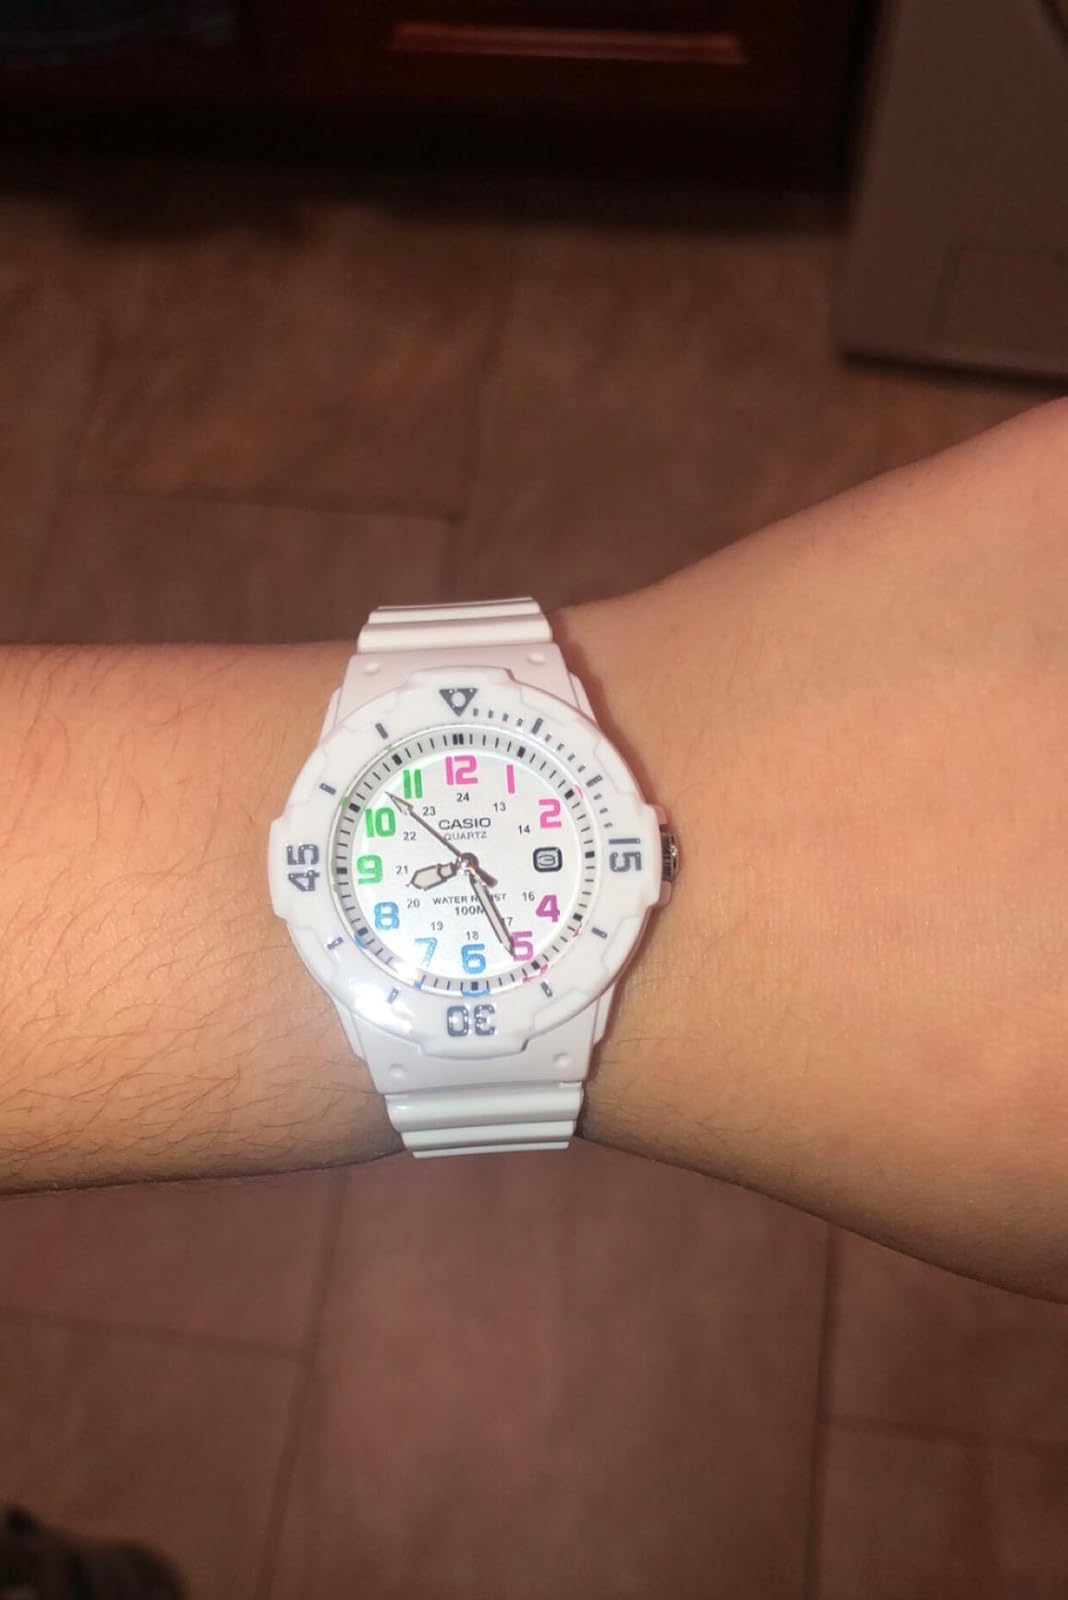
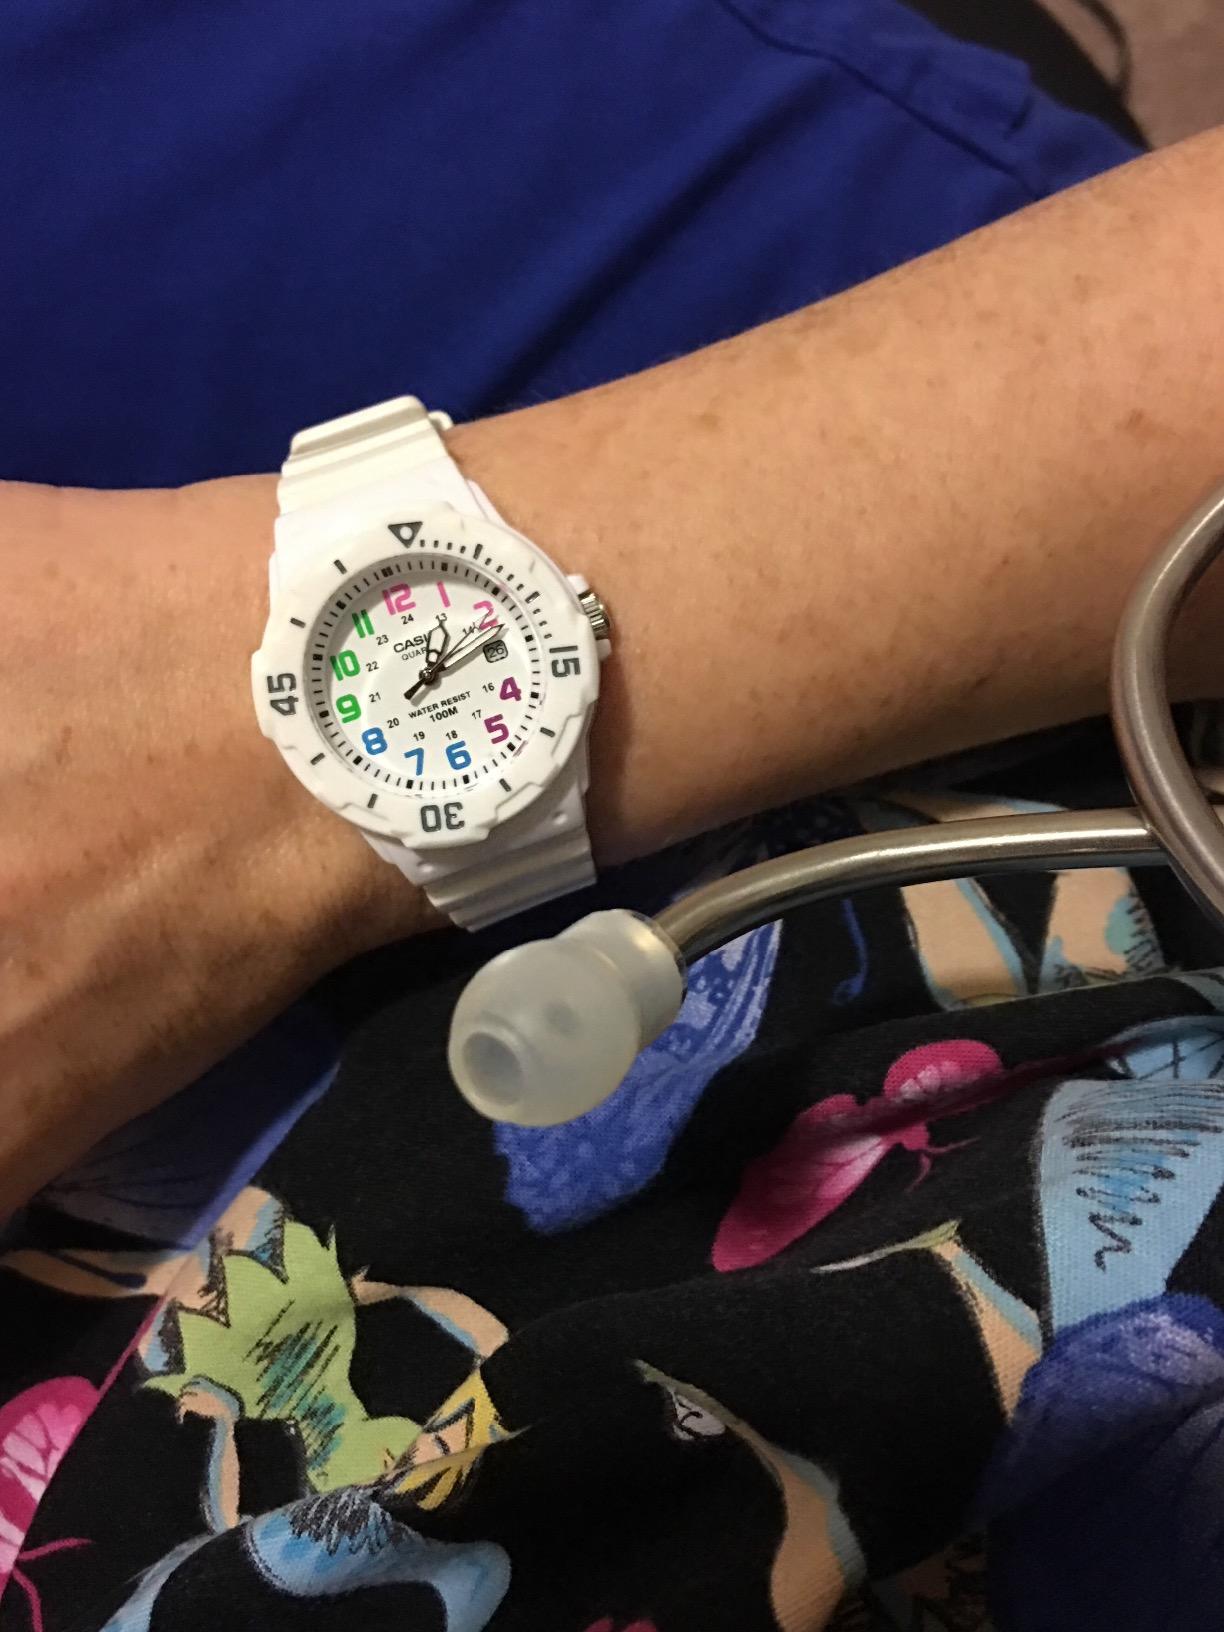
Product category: accessories_watch
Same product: yes